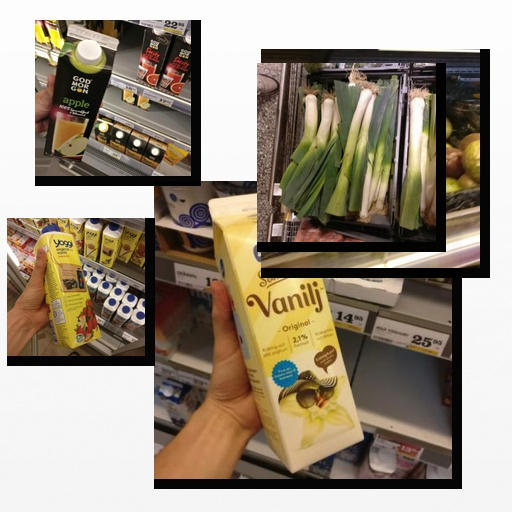
Food items: strawberry_yogurt, apple_juice, leek, passion_fruit, vanilla_yoghurt